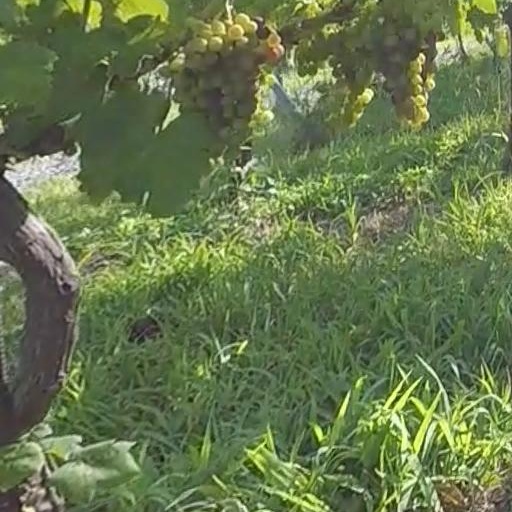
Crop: grape